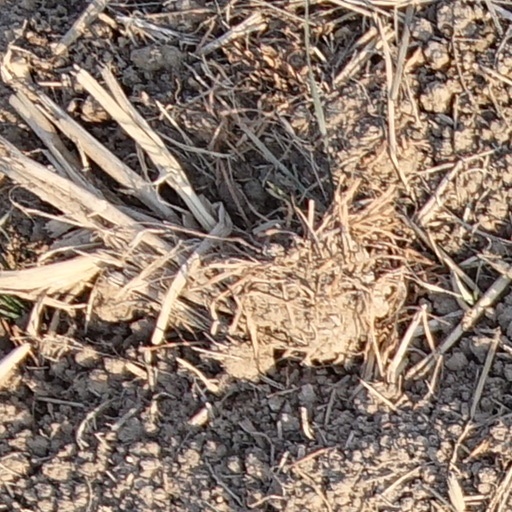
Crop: wheat